Tompkins Square Park

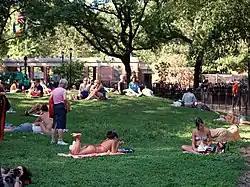
People relaxing and sunbathing on the park's central knoll

Increasing gentrification in the East Village during the 1990s and 2000s, and enforcement of a park curfew and the eviction of homeless people have changed the character of Tompkins Square Park. As noted above, the park was closed and refurbished in 1991 and reopened in 1992. Today, with its playgrounds and basketball courts, dog run, ping pong table, handball courts, and built-in outdoor chess tables, the park attracts young families, students and seniors and tourists from all over the globe. Since the 1980s, the asphalt that covers the multi-purpose courts at Tompkins Square Park has served as a skatepark and training grounds for multiple generations of skateboarders.